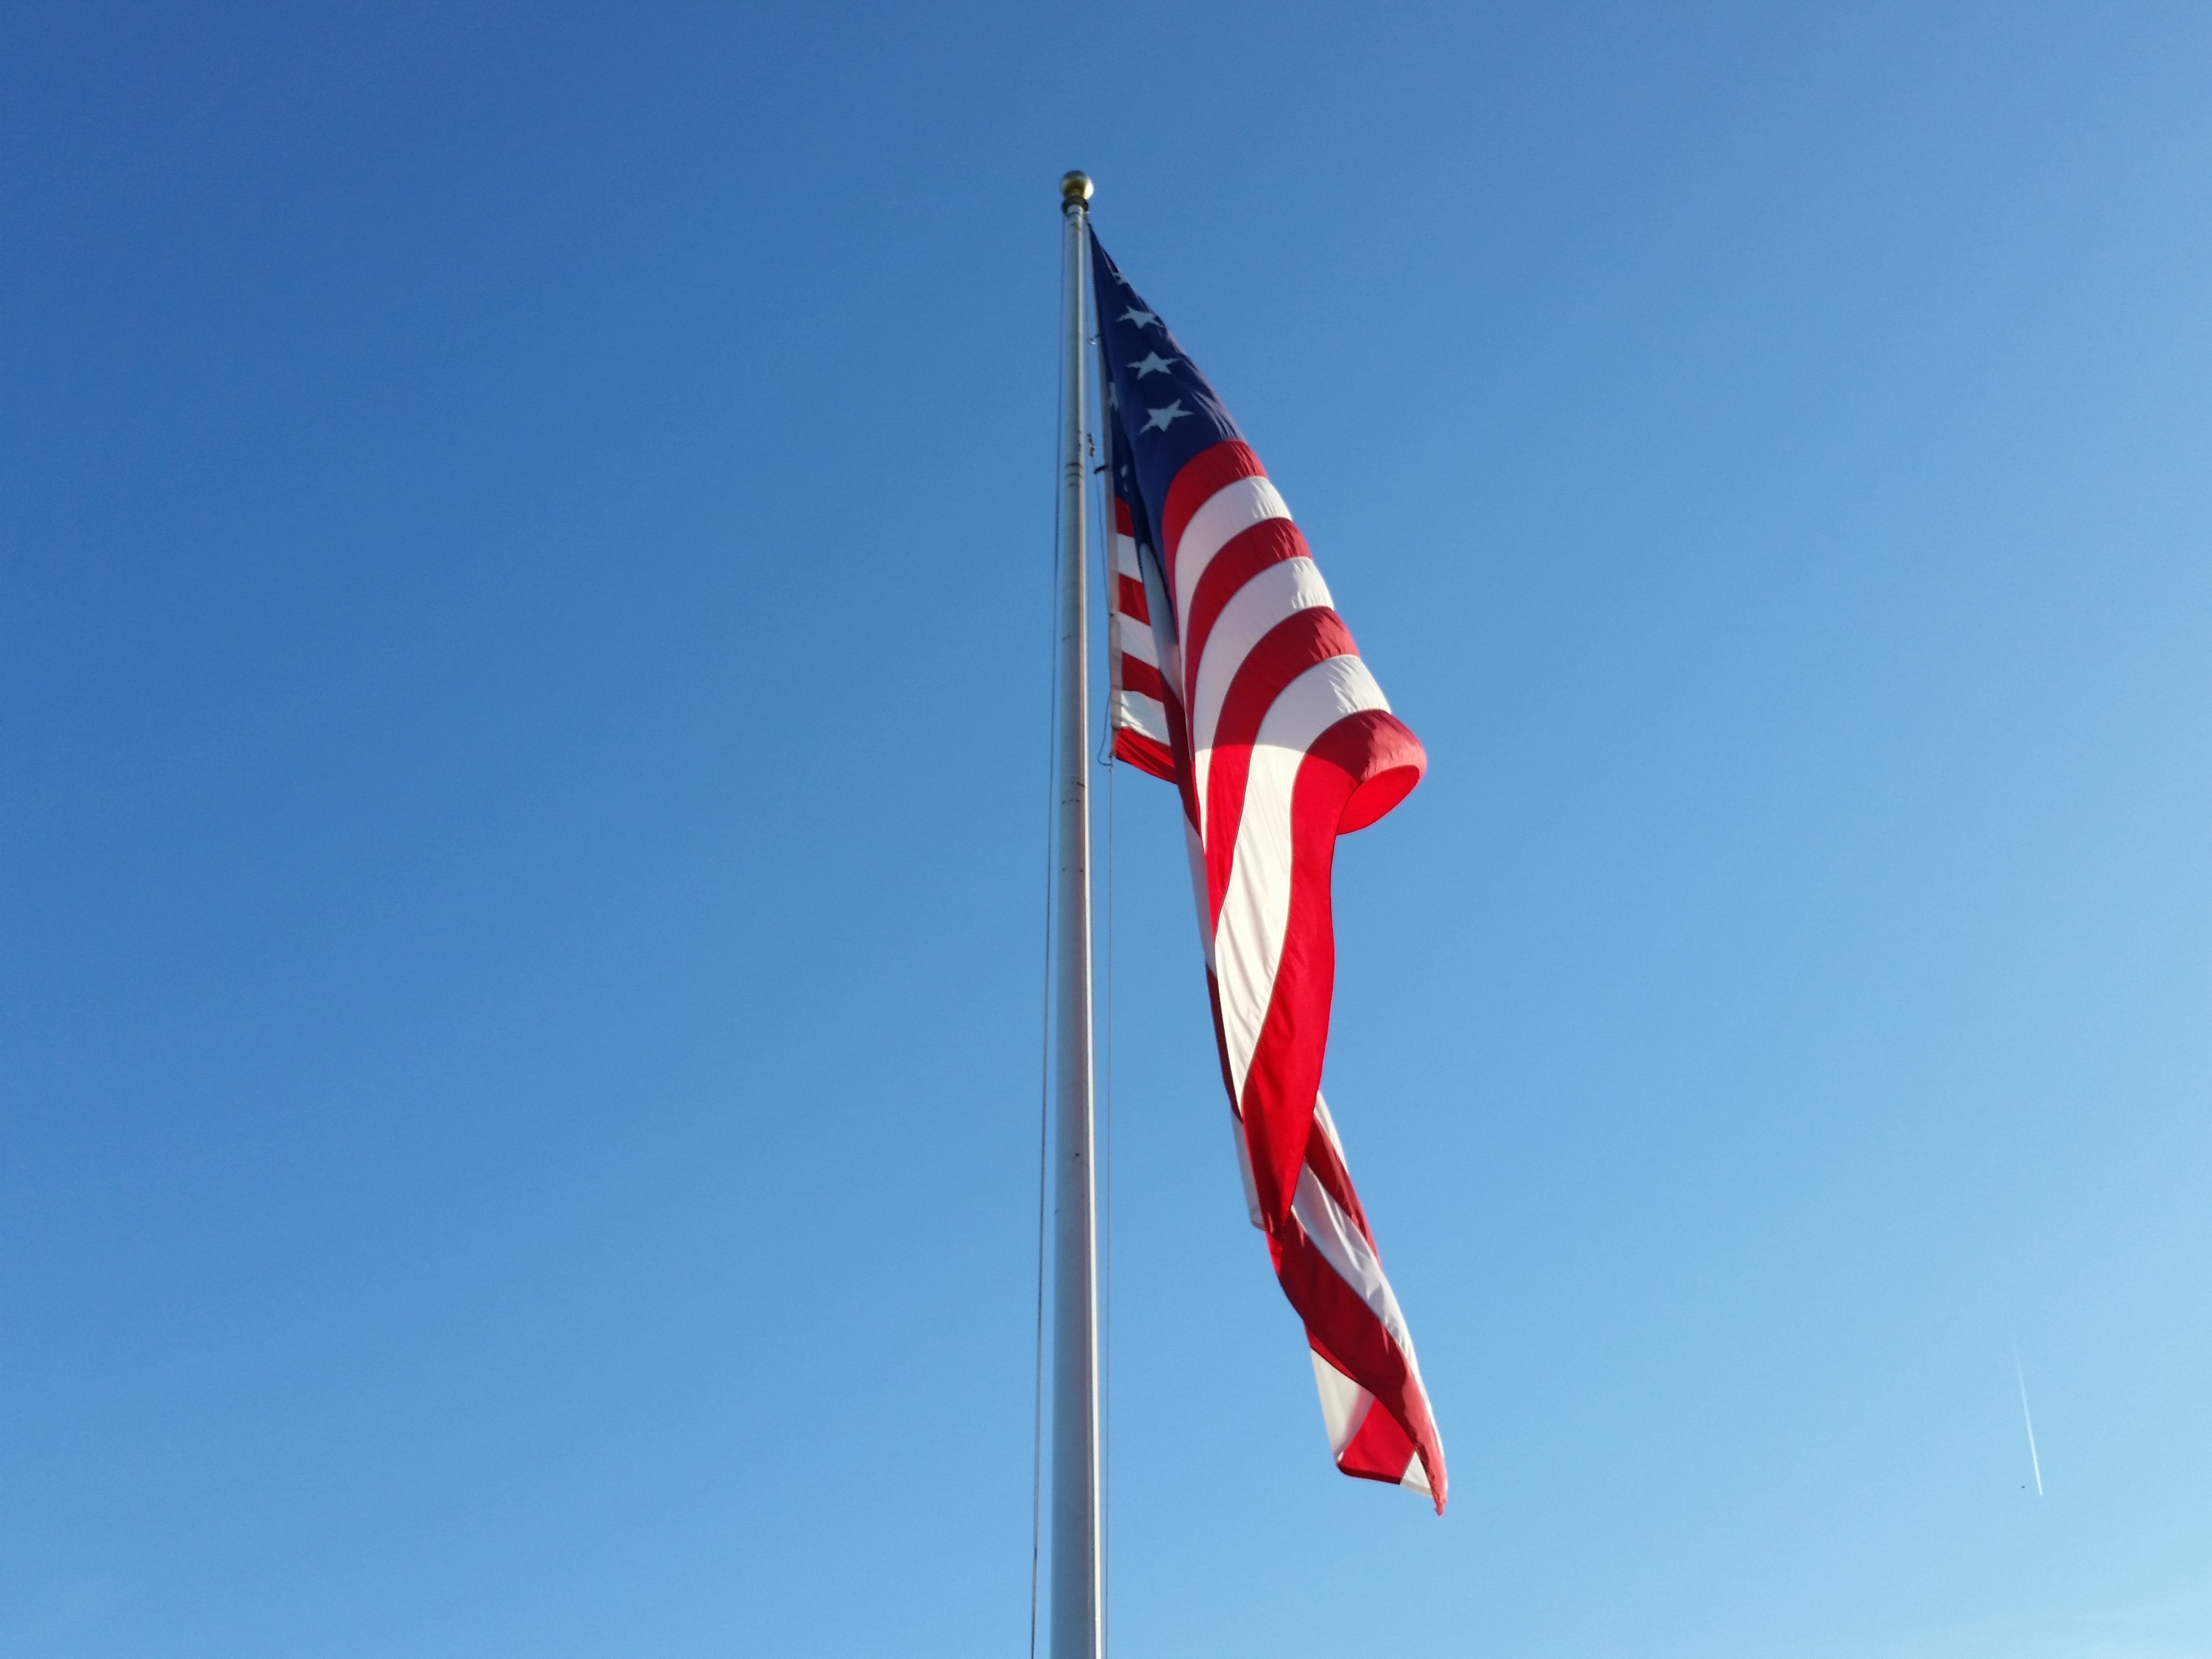
wind, celebration, flag, usa, american flag, national, american, patriot, us, patriotic, us flag, flag of the united states, american flag background